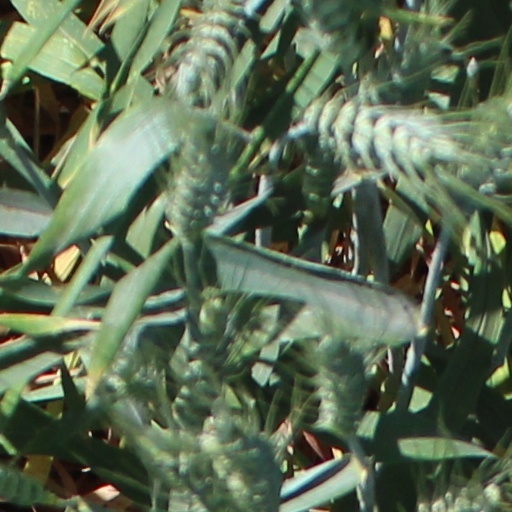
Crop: wheat